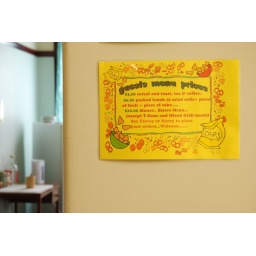
Another handy sign on the wall of the pub in Oberon.